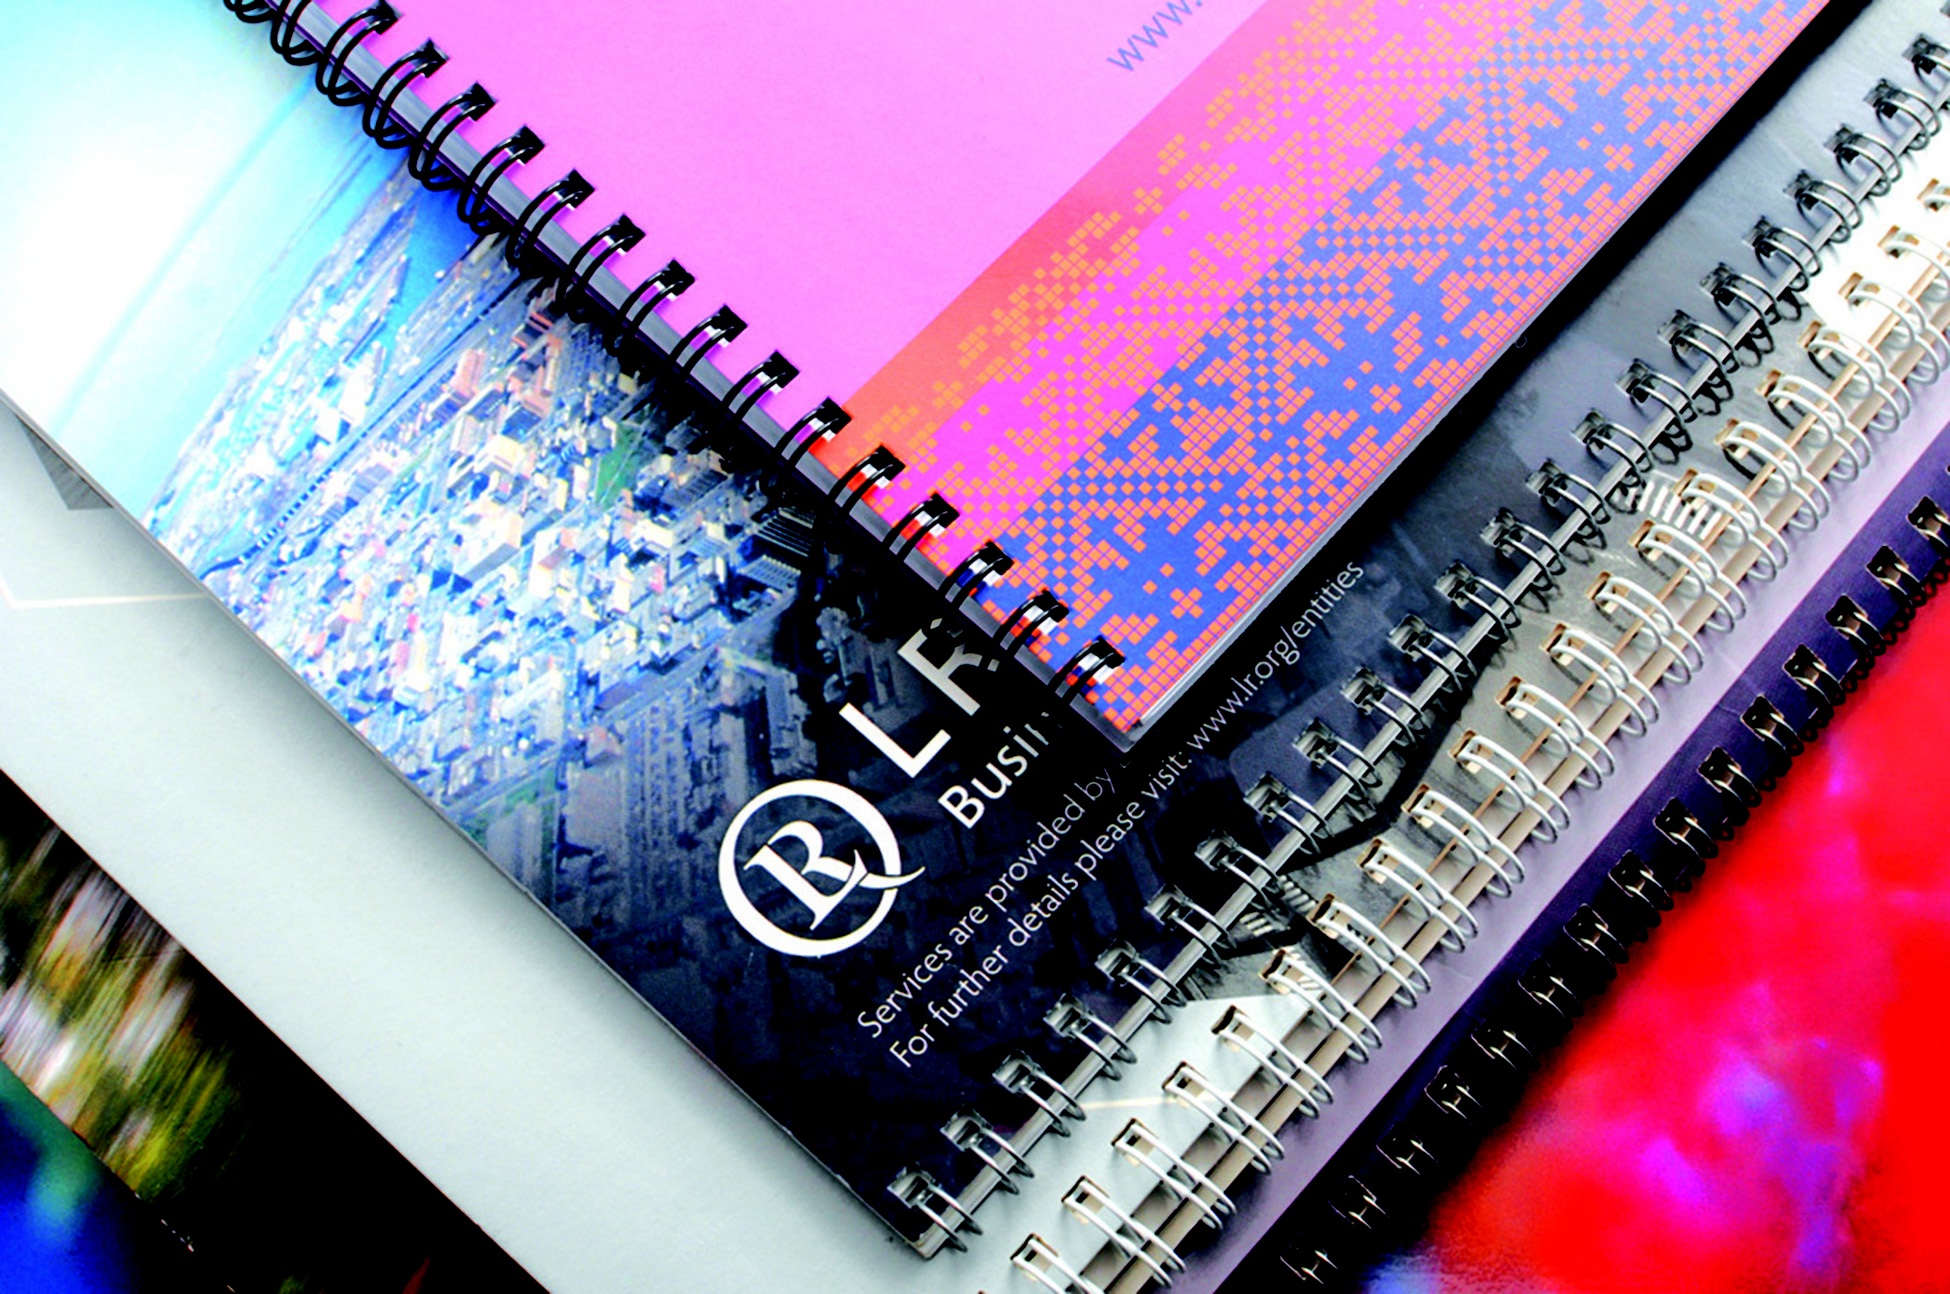
advertising, color, blue, brand, font, design, production, printed, spirals, graphic design, personal computer hardware